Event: Typhoon Ruby
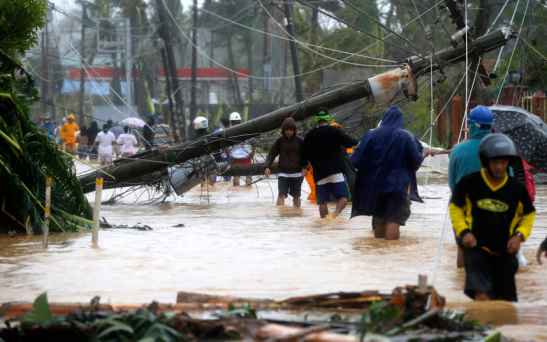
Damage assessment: damage